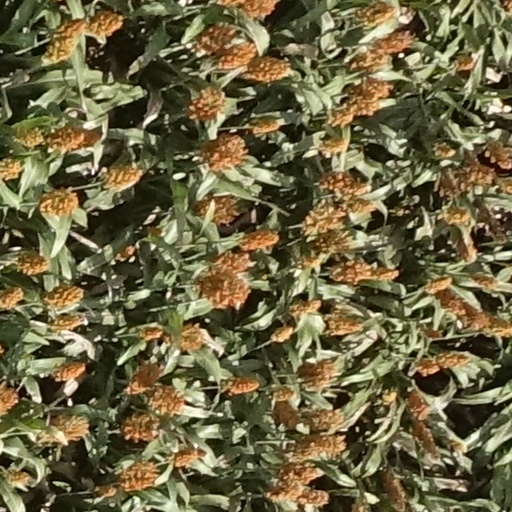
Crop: sorghum